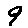
Label: 9